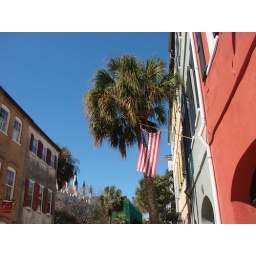
Nothing beats a clear blue sky in Charleston.